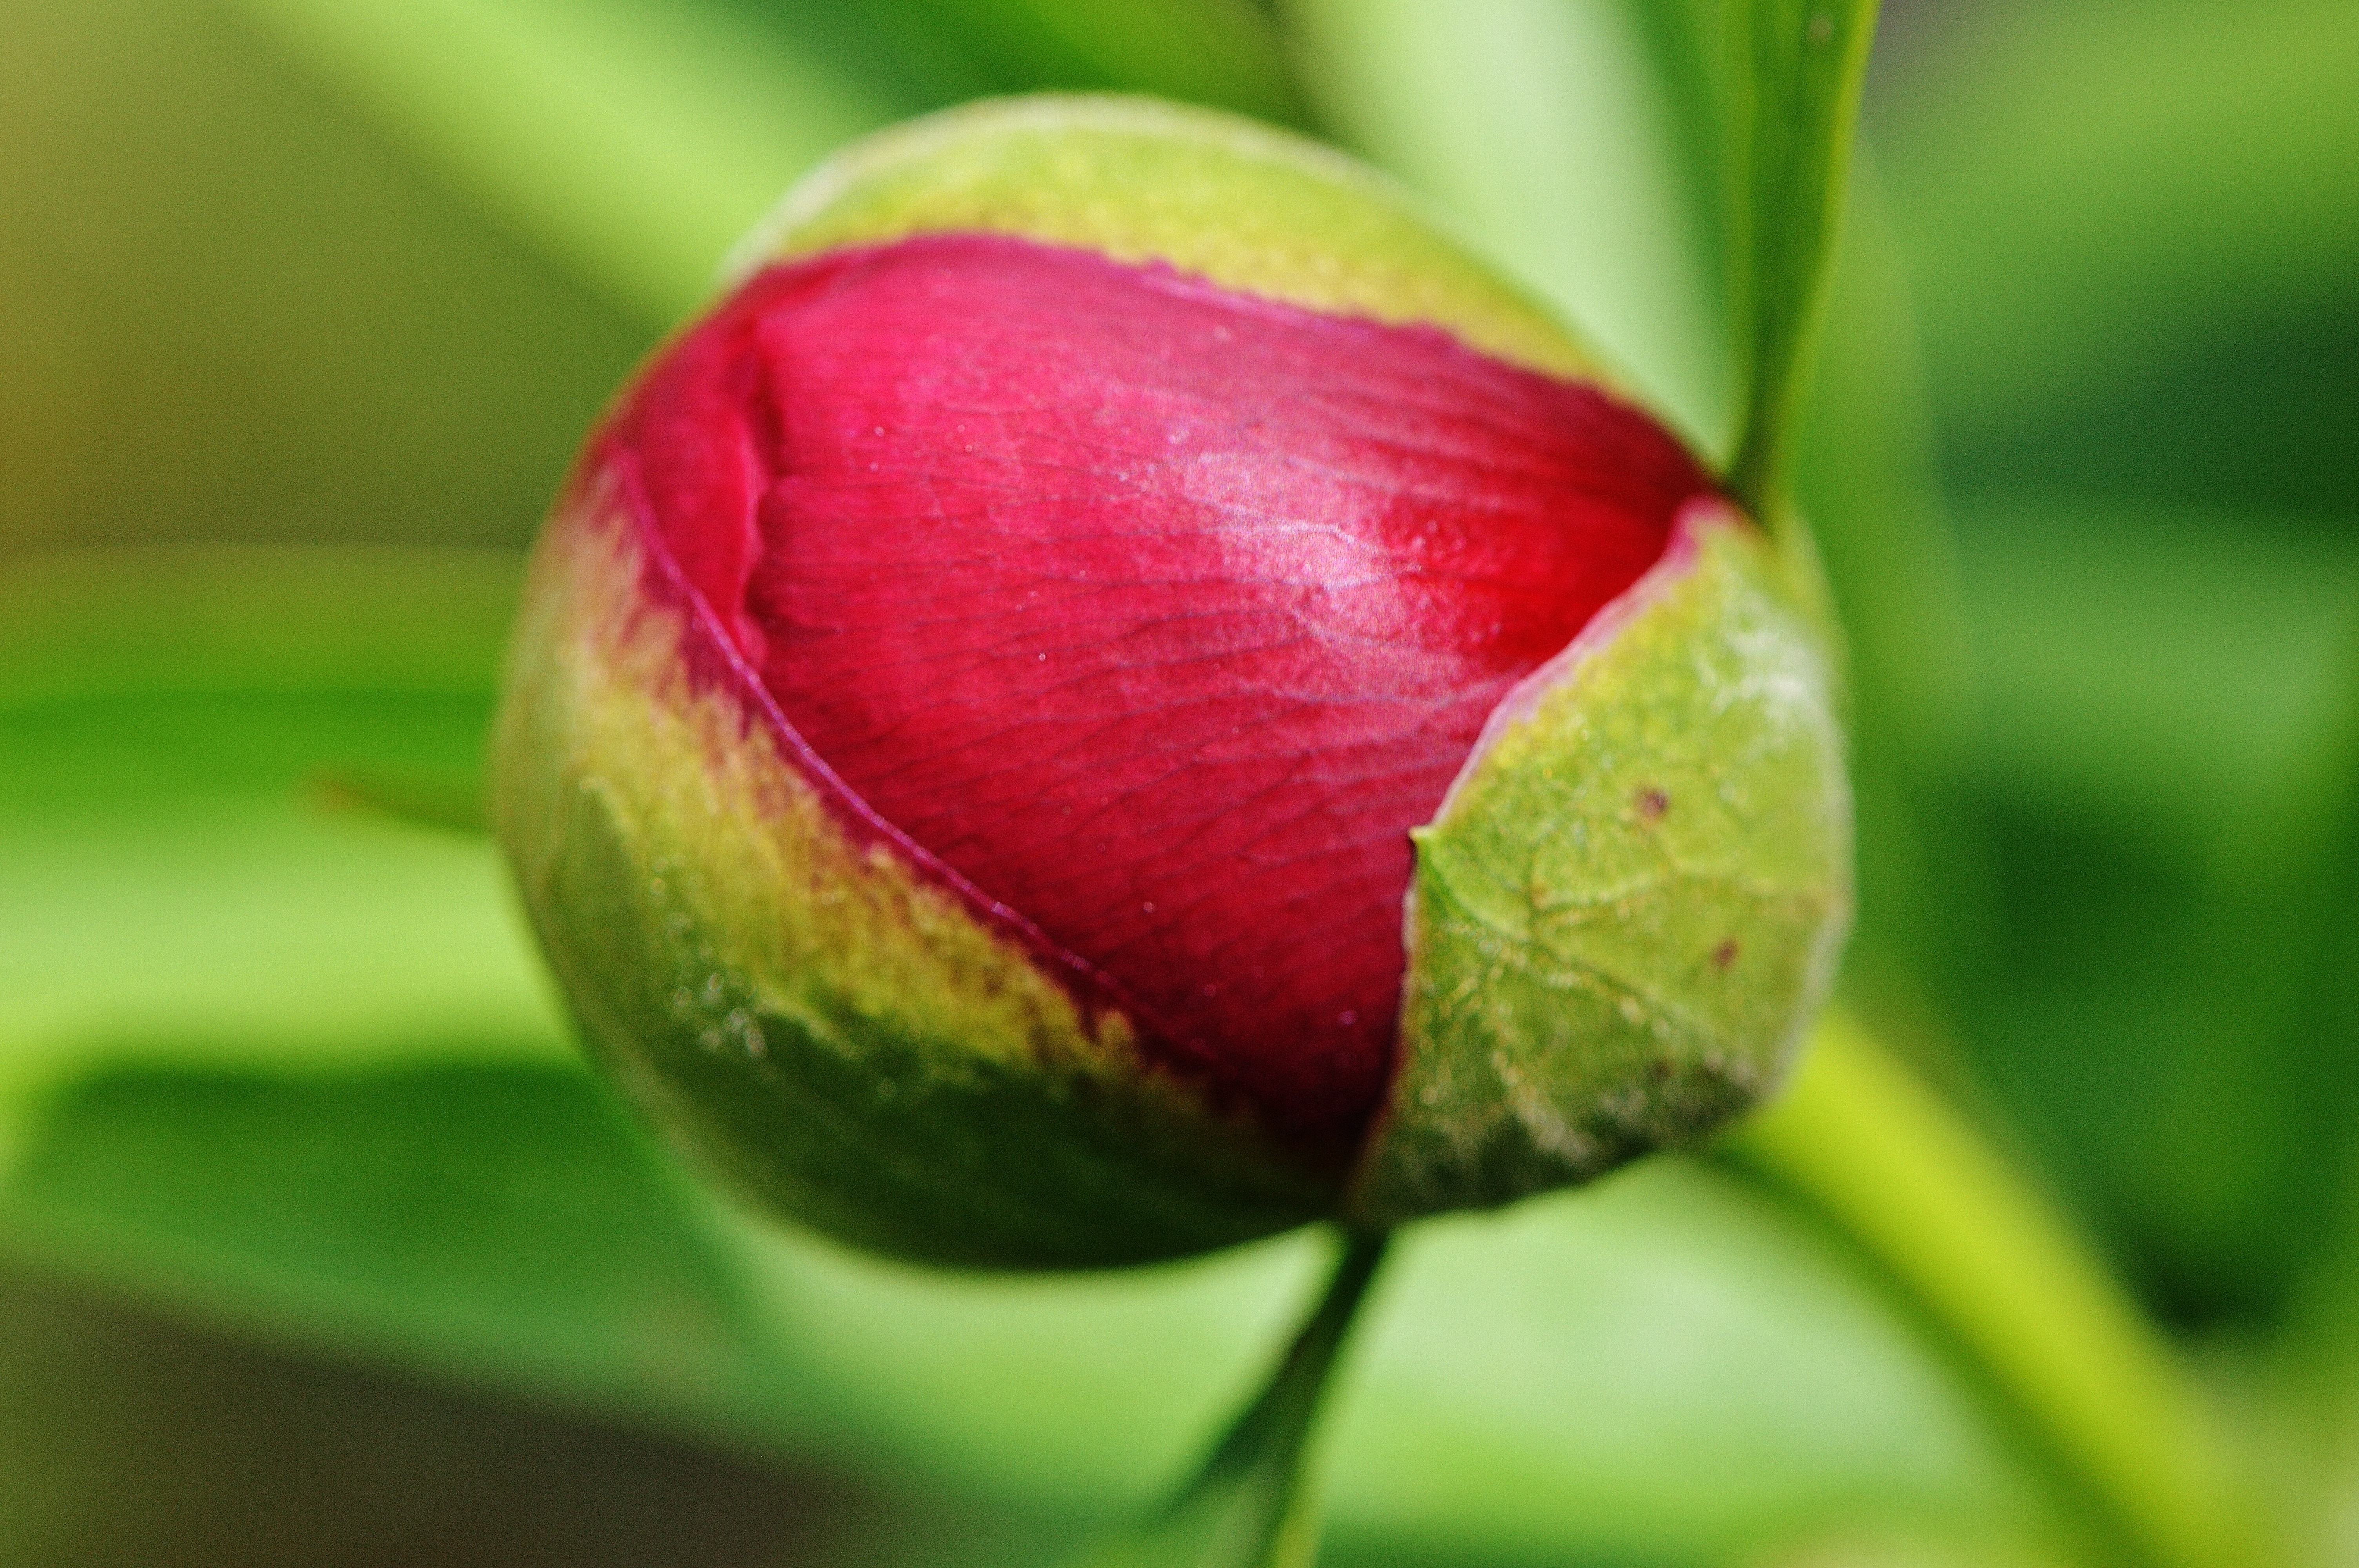
nature, blossom, plant, leaf, flower, petal, bloom, spring, green, red, macro, garden, close, flora, close up, petals, beautiful, bud, peony, macro photography, flowering plant, plant stem, land plant